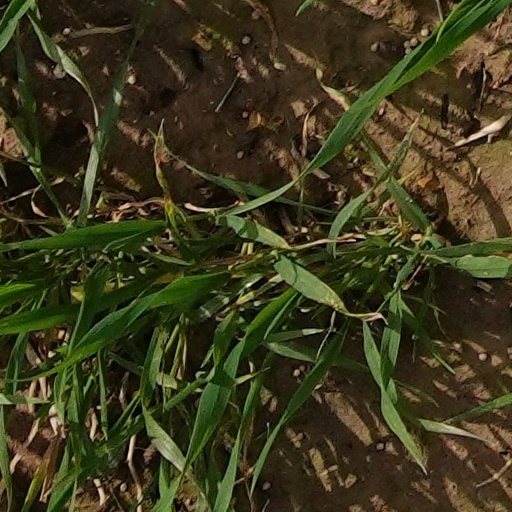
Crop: wheat